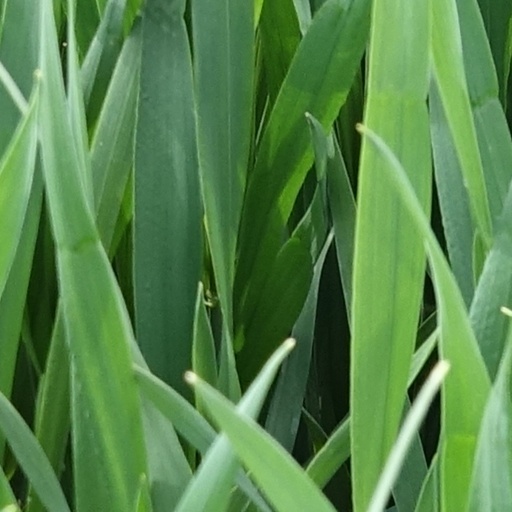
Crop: wheat